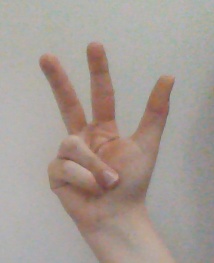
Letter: al